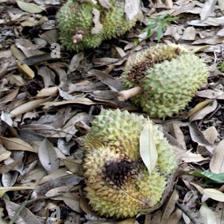
Label: fruit_rot